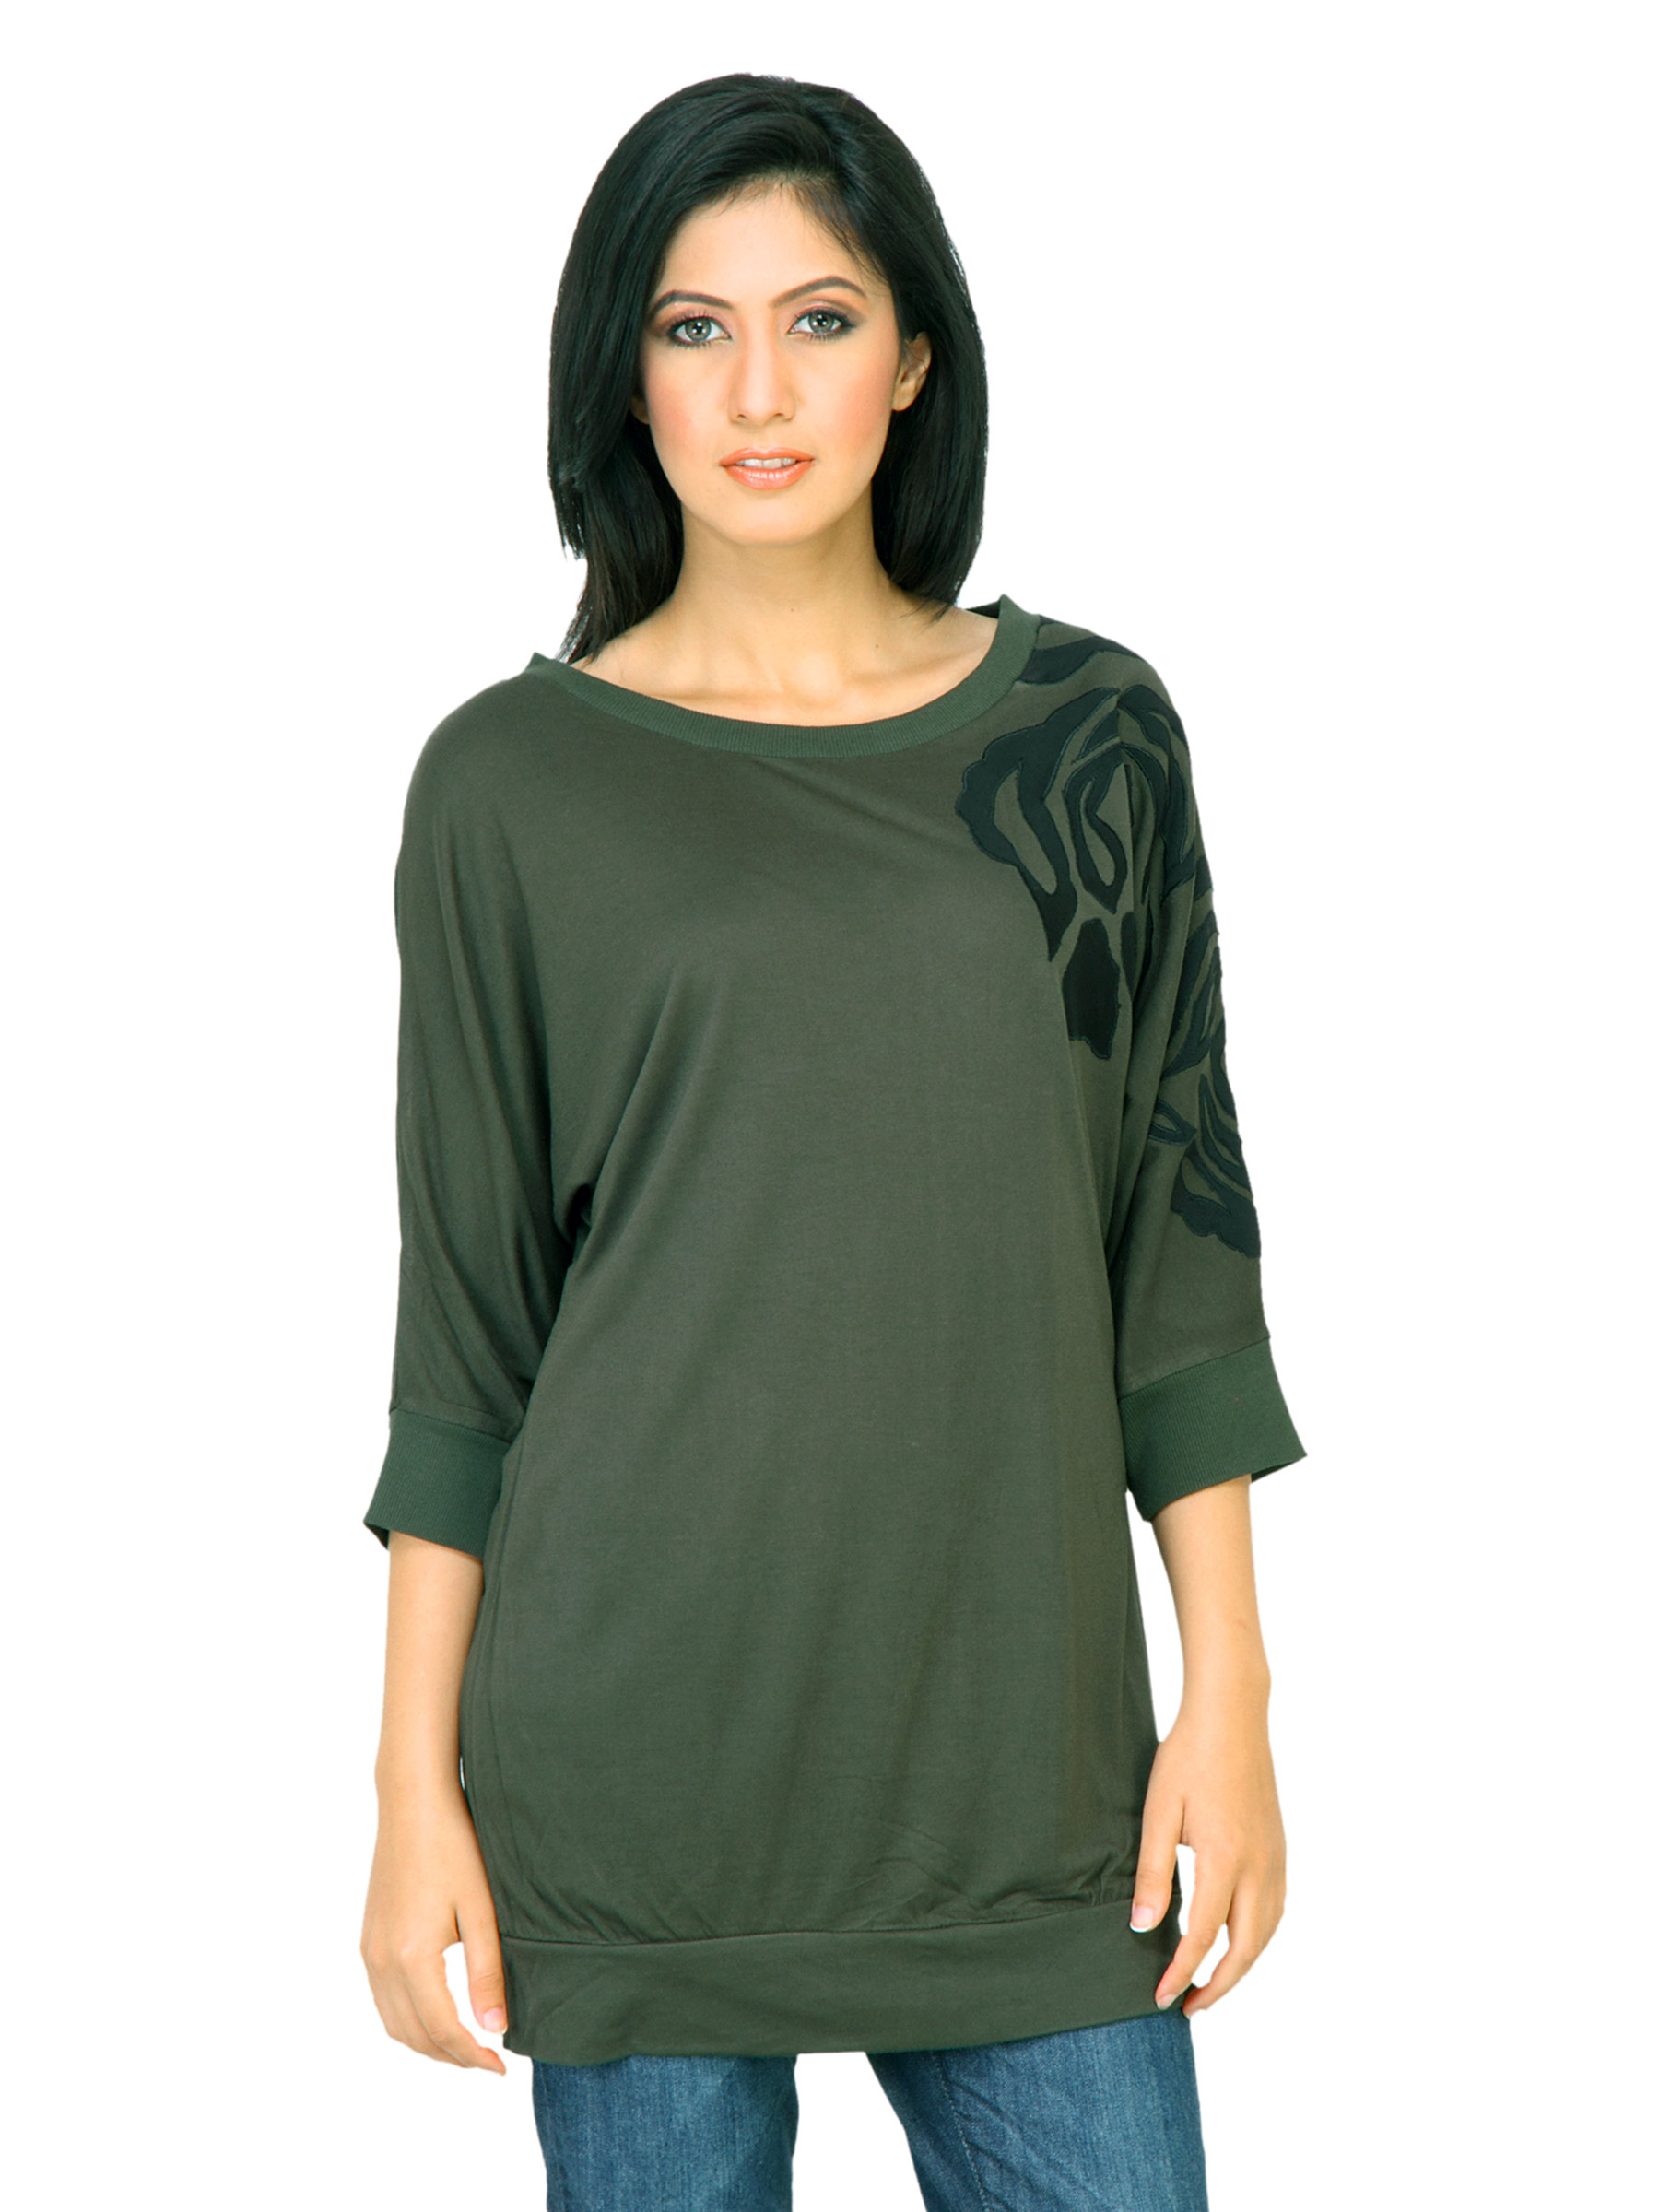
United Colors of Benetton Women Printed Green Tops
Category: Apparel / Topwear / Tops
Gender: Women
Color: Green
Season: Fall 2011
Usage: Casual